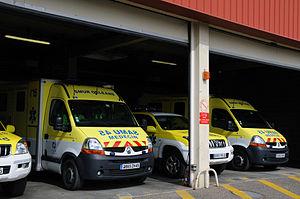
Véhicules du SAMU, Hôpital d'Orléans-la-Source, Loiret, France
Une unité mobile hospitalière ou unité mobile de soins intensifs ou Unité de thérapie intensive dans plusieurs pays latins, est un ensemble constitué d'une équipe médicale de soins intensifs qui se déplace hors de l'hôpital avec du matériel pour prodiguer des soins intensifs durant un transport sanitaire secondaire. C'est « l'hôpital qui vient au patient » et non pas « le patient qui vient à l'hôpital ». Elle est appelée internationalement Unité de thérapie intensive mobile. Dans certains pays elle est basée à l'hôpital ce qui a l'avantage de faire tourner les personnels de soins dans l'aide médicale urgente à l'extérieur.
La régulation médicosanitaire des urgences est la gestion des moyens médicaux mis en œuvre pour venir en aide à une personne souffrant d'un problème de santé urgent.
En France, le SMUR est un service hospitalier qui possède une ou plusieurs unités mobiles hospitalières destinées à délivrer des soins intensifs sur les lieux d'un accident ou d'un malaise ou d'un accouchement extra-hospitaliers, ou bien à effectuer des transports entre hôpitaux lorsqu'un patient nécessite des soins ou une surveillance médicale intensifs pendant son trajet.